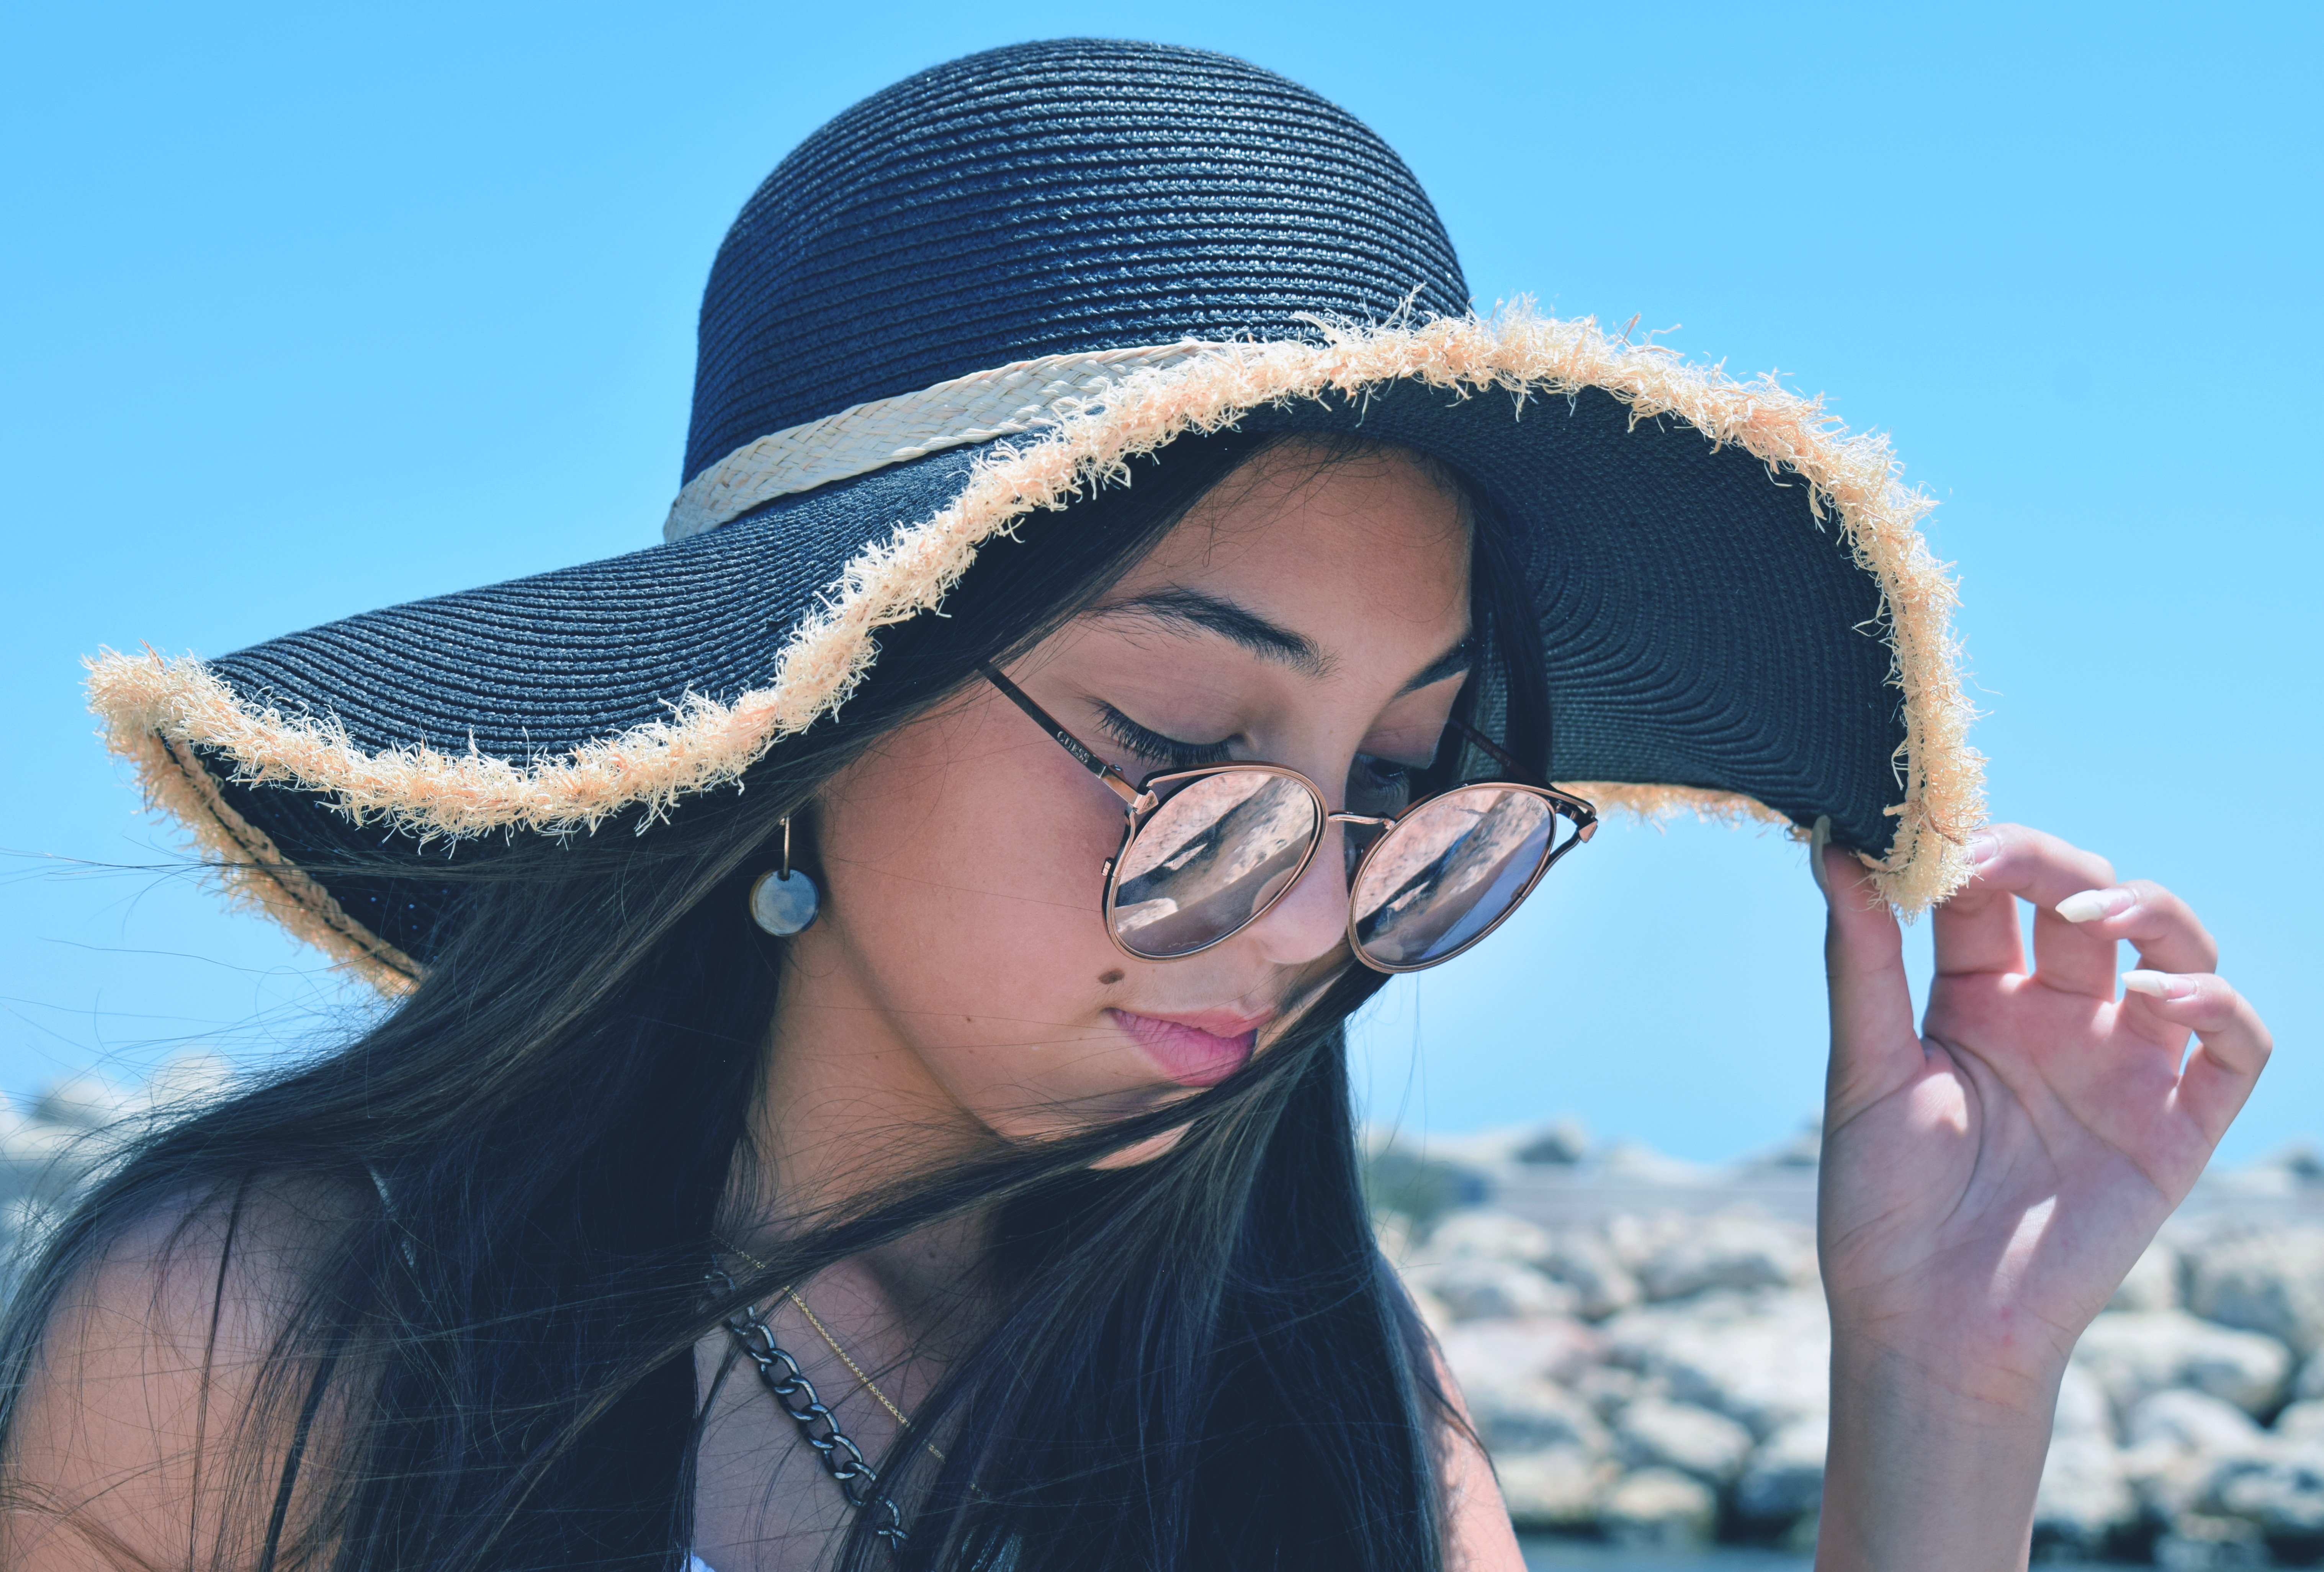
woman, lip, sky, hairstyle, hat, vision care, facial expression, eyewear, sun hat, People in nature, azure, eyelash, human, fashion, flash photography, happy, travel, sunlight, fedora, street fashion, fun, cool, sunglasses, goggles, black hair, people, cap, summer, electric blue, grass, beauty, landscape, long hair, leisure, blond, brown hair, fashion accessory, tourism, jewellery, vacation, personal protective equipment, portrait photography, ocean, sea, hair coloring, photo shoot, necklace